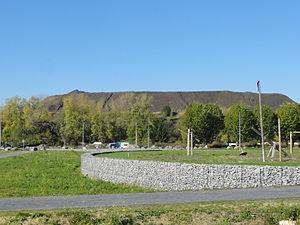
Terril n° 101 dit Lavoir de Drocourt, Lavoir de Drocourt du Groupe d'Hénin-Liétard dans le bassin minier du Nord-Pas-de-Calais, Hénin-Beaumont, Pas-de-Calais, Nord-Pas-de-Calais, France. Le terril no 101 est inscrit sur la liste du patrimoine mondial de l'Unesco le 30 juin 2012 et y constitue en partie le site no 48.